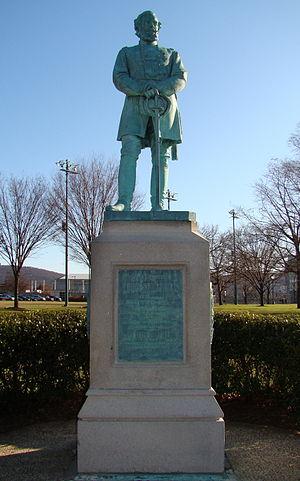
John Sedgwick est un professeur, officier de carrière de l'armée des États-Unis d'Amérique, qui a servi dans l'armée de l'Union au cours de la guerre de Sécession. Sa mort lors de la bataille de Spotsylvania est souvent considérée comme un épisode ironique.